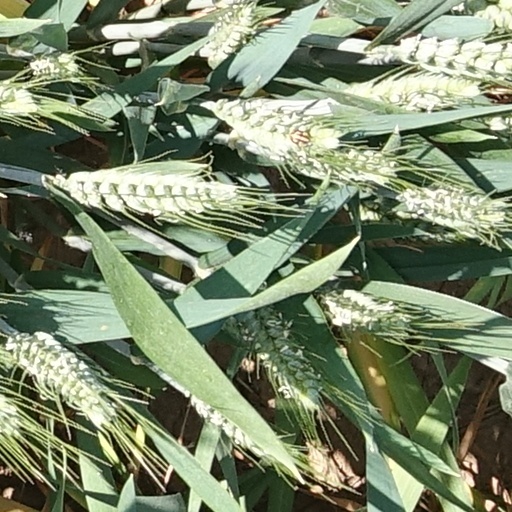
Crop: wheat